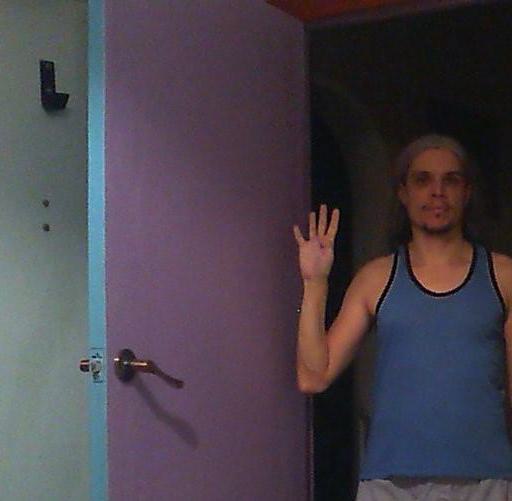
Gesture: four